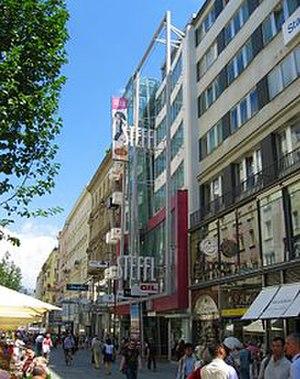
Le Steffl Department Store Vienna est un grand magasin situé dans le premier arrondissement du centre ville de Vienne, au 19 de la Kärntner Straße. Il tire son nom de la toute proche cathédrale Saint-Étienne, emblème de la ville de Vienne que les Autrichiens appellent Stephansdom.